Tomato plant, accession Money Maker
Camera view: horizontal (90 deg, fisheye); turntable rotation: 120 degrees
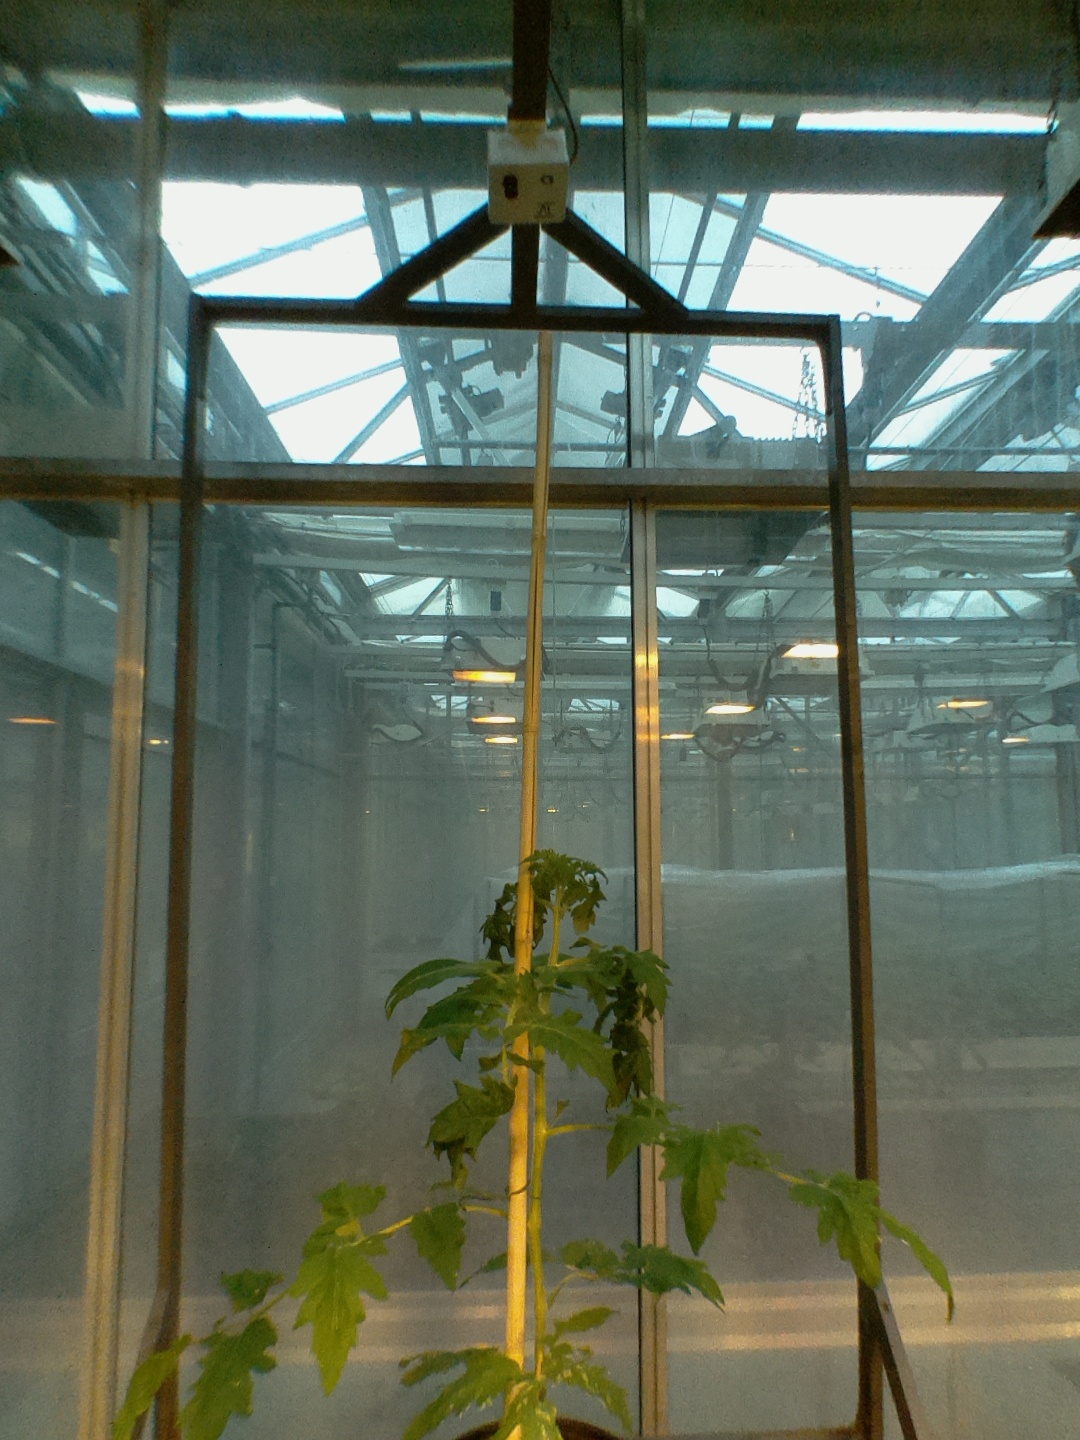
BBCH growth stage 15: 10 of true leaves visible